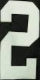
Number: 2